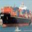
Label: ship